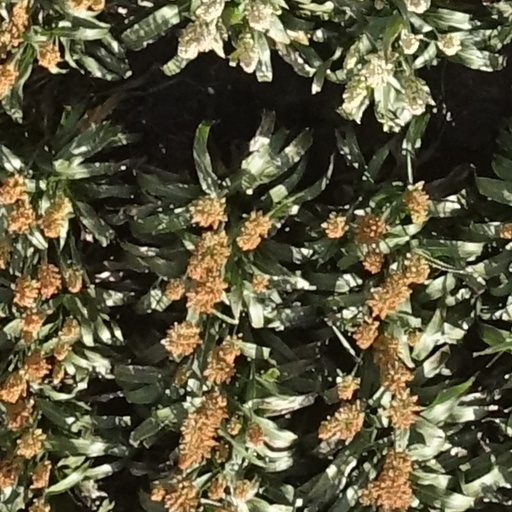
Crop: sorghum